Anthony Levine

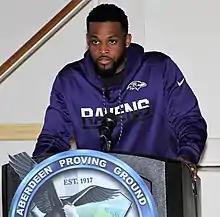
Levine in 2019

Anthony Levine Sr. (born March 27, 1987), nicknamed "Co-Cap", is an American professional football coach and former player who is an assistant special teams coach for the Baltimore Ravens of the National Football League (NFL). He played as a safety for the Ravens. Levine played college football for the Tennessee State Tigers.